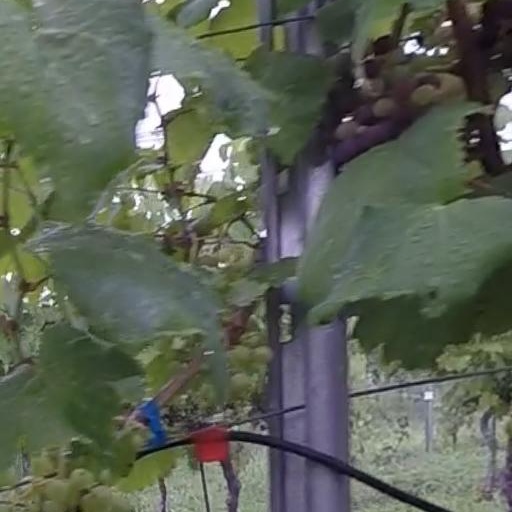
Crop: grape